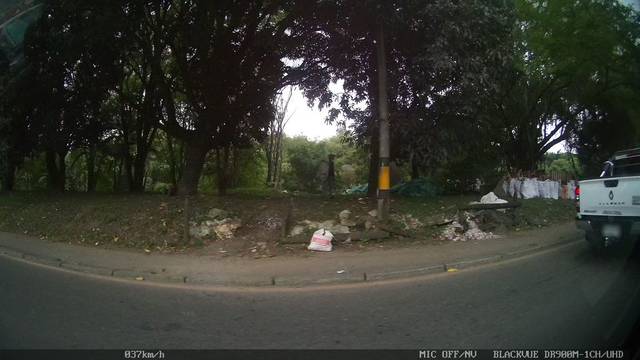
Region: Colombia
Coordinates: 6.259, -75.577